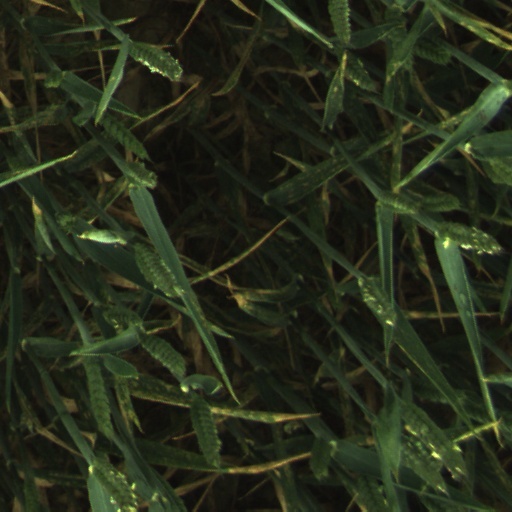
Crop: wheat